TAM Museum

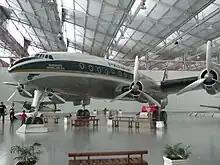
Lockheed 049 Constellation

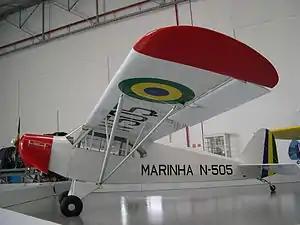
CAP-4 Paulistinha

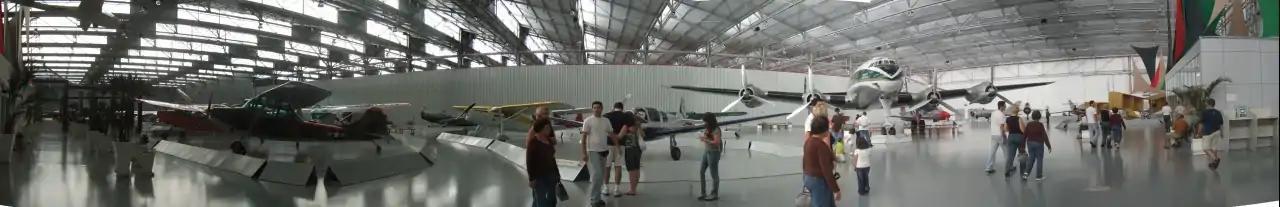
Panorama

The museum has more than 35 aircraft in a historical building measuring 450 metres long by 130 metres wide and 11 metres high. The exhibits planned to be accessible to visitors in 2010 were as follows: